Fairforest Creek

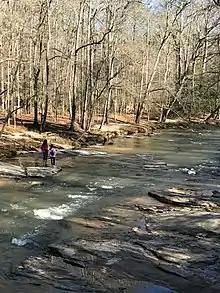
Picture of Fairforest Creek.

Fairforest Creek is a stream in Union and Spartanburg counties, in the U.S. state of South Carolina.